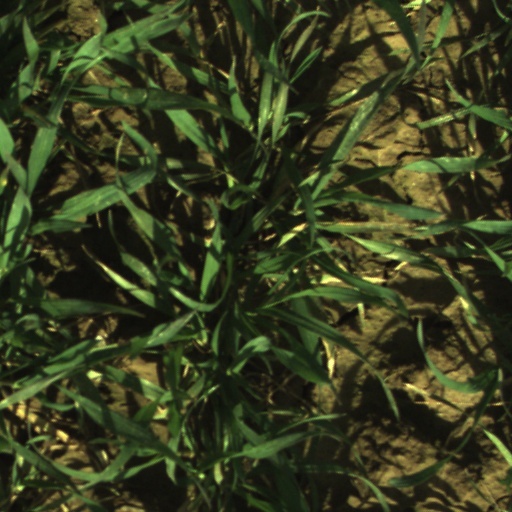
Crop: wheat